VFA-211

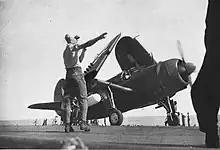
VB-74 SB2C-4E on in 1945

Bombing Squadron Seventy Four (VB-74) was established on 1 May 1945 at NAAF Otis Field, Massachusetts. Their first aircraft was the SBW-4E Helldiver. The squadron soon moved to East Field, NAS Norfolk and deployed on on 31 October 31 1945. In 1946 the squadron was redesignated Attack Squadron 1B (VA-1B) and began transition to the AD-1 Skyraider. Two years later the squadron transitioned to AD-2 Skyraider and was redesignated Attack Squadron Twenty Four (VA-24) on 1 September 1948. Skyraider aircraft were soon grounded due to engine problems and VA-24 transitioned to the F4U Corsair six weeks before deploying with . After the deployment the squadron moved to NAS Oceana and on December 1, 1949 the VA-24 was redesignated Fighter Squadron Twenty Four (VF-24).